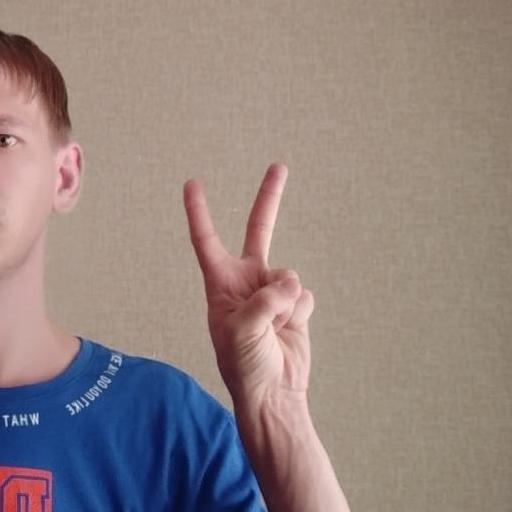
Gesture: peace